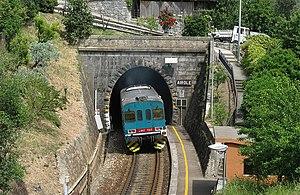
La ligne de Coni à Vintimille est une ligne ferroviaire franco-italienne qui relie les deux villes italiennes Coni et Vintimille, en passant sous le col de Tende. Elle a la particularité d'avoir la section comprise entre les gares de Piène et Viévola en territoire français alors que les sections de lignes situées de part et d'autre sont en territoire italien.
La Gare d'Airole est une gare ferroviaire de la ligne de Coni à Vintimille, située sur le territoire de la commune d'Airole dans la province d'Imperia, région Ligurie, au nord-ouest de l'Italie.